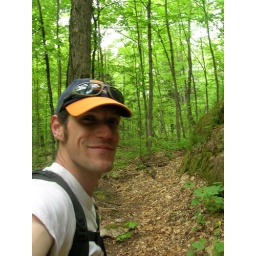
The forest floor in this section was COVERED in ramps (wild leaks)